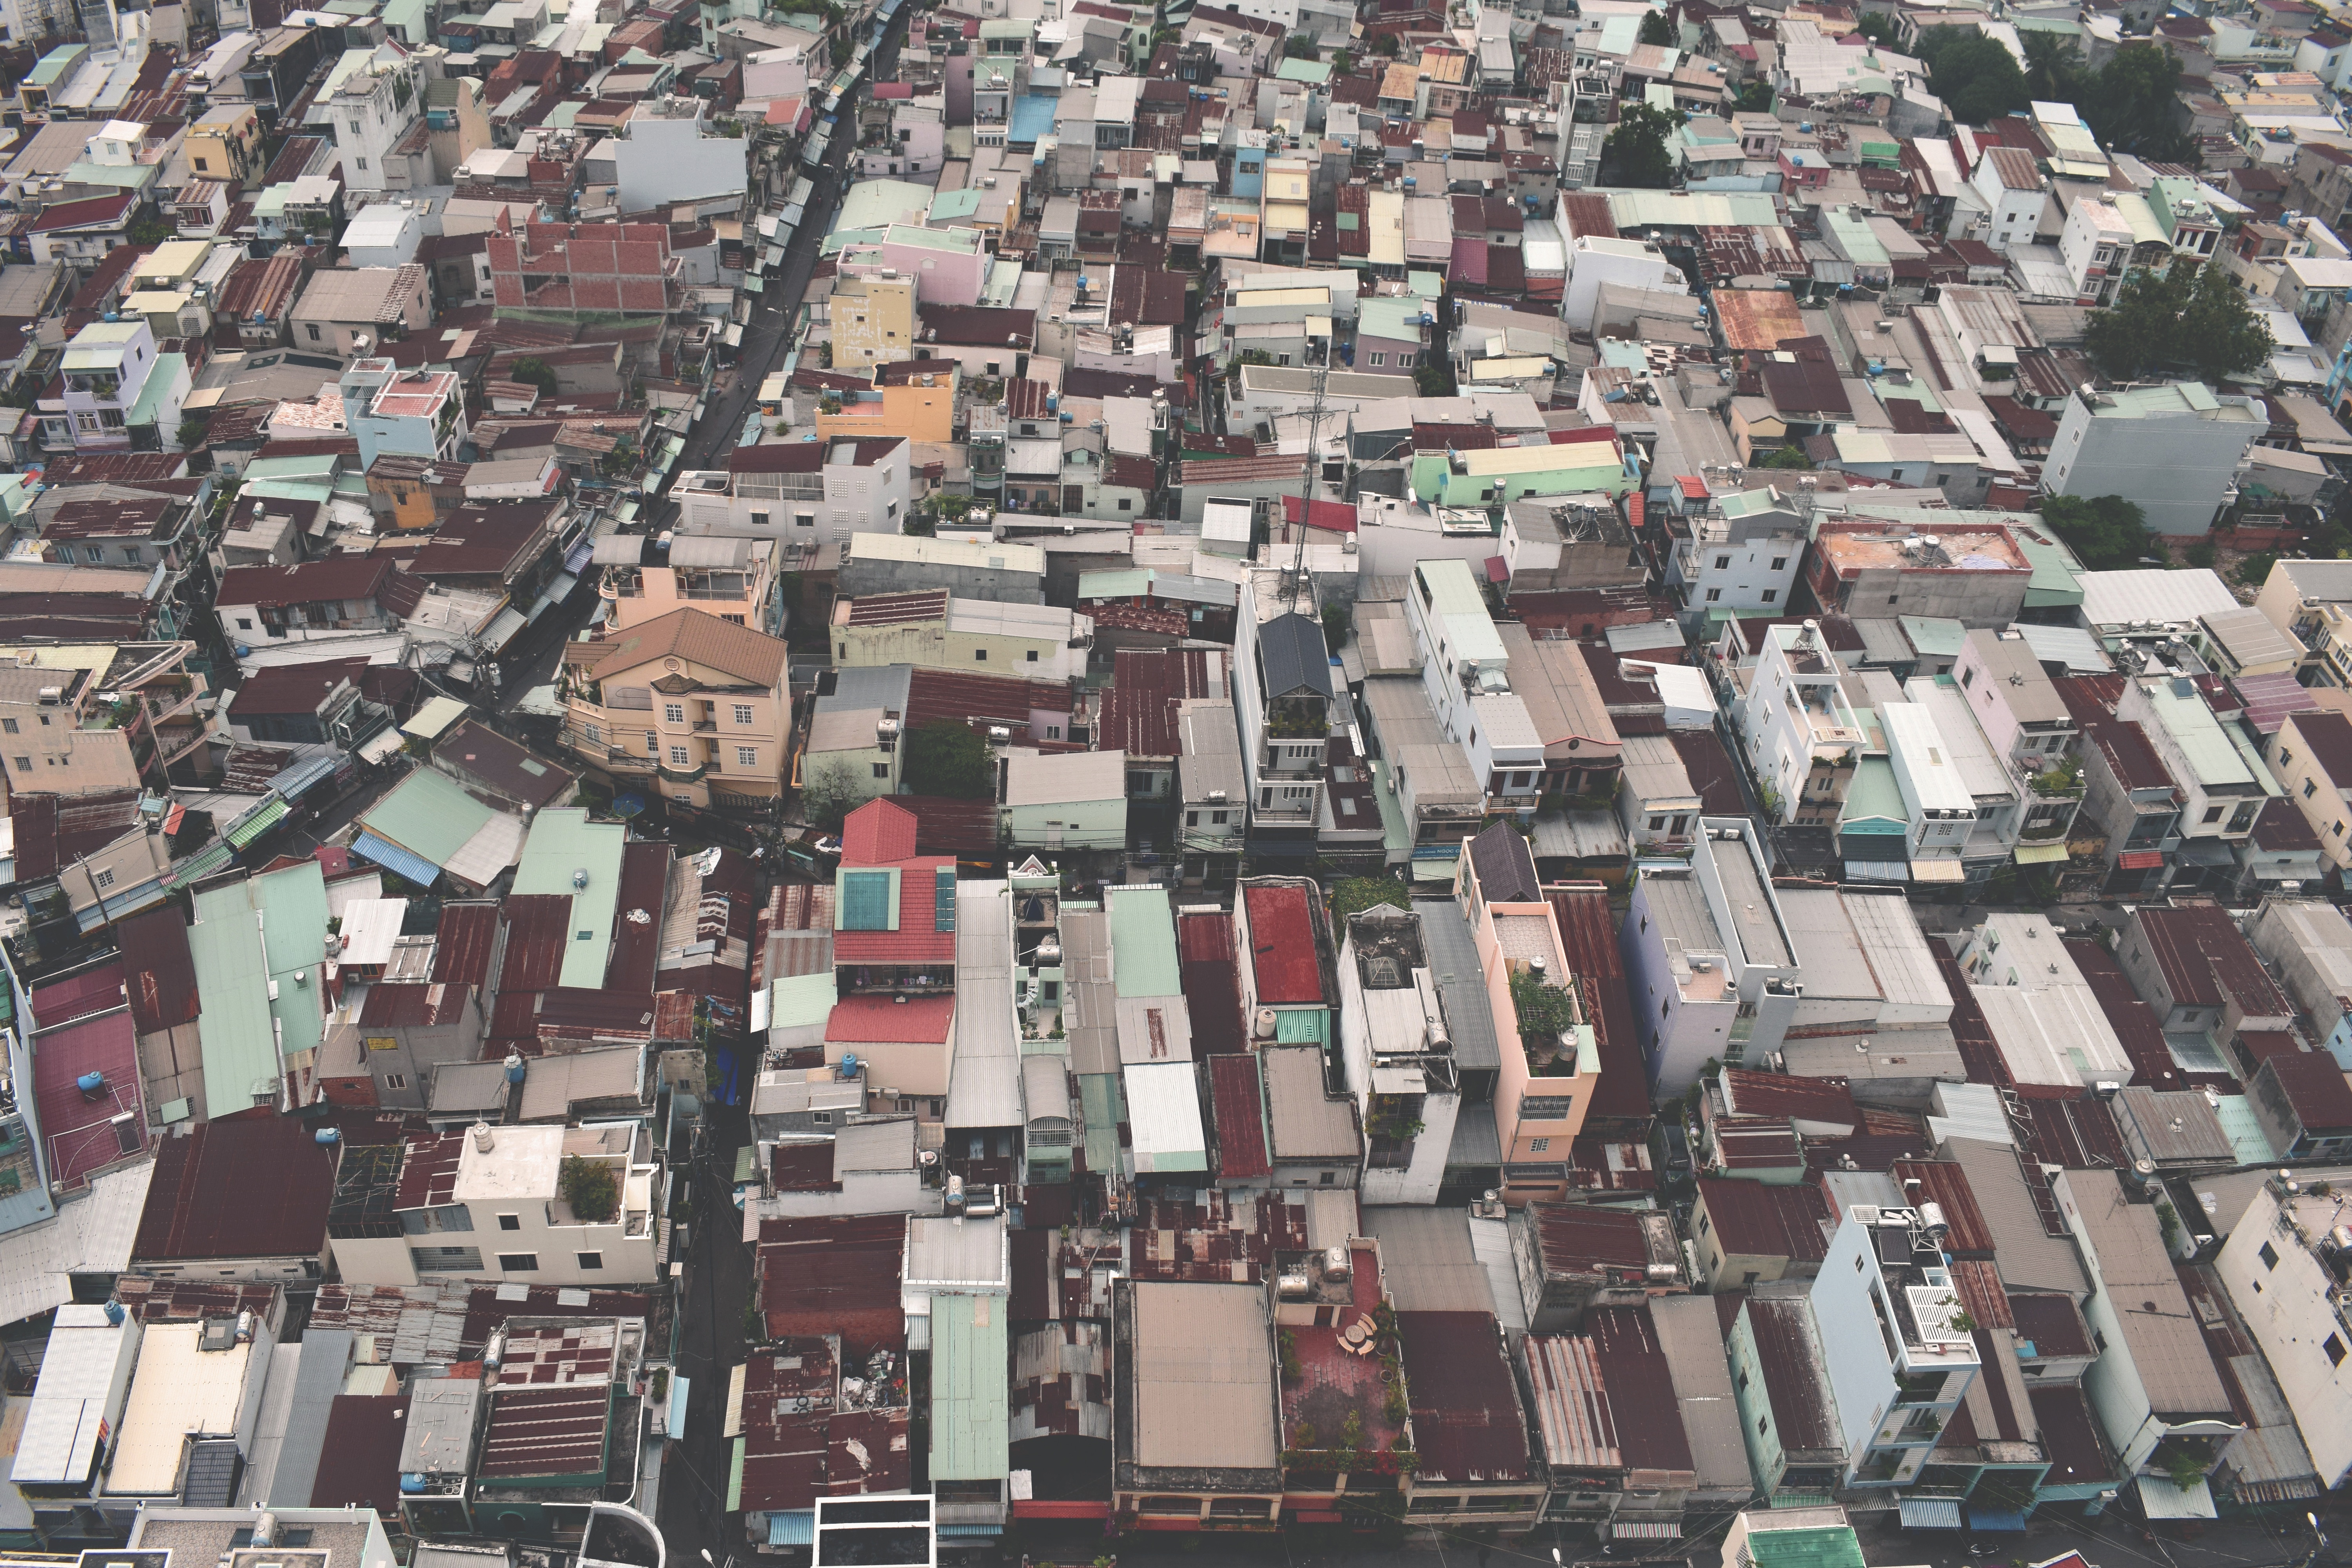
street, town, building, city, skyscraper, urban, cityscape, downtown, suburb, tower block, metropolis, neighbourhood, bird's eye view, aerial photography, urban area, urban design, residential area, human settlement, metropolitan area